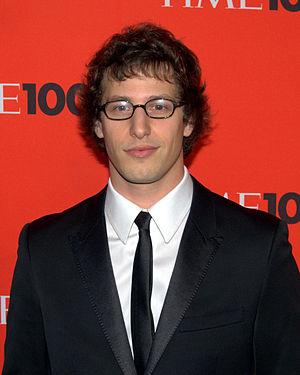
La 76ᵉ cérémonie des Golden Globes, organisée par la Hollywood Foreign Press Association, s'est tenue le 6 janvier 2019 et a récompensé les films et séries américains diffusés en 2018, ainsi que les professionnels s'étant distingués cette année-là. Les acteurs Andy Samberg et Sandra Oh sont les hôtes de la cérémonie, succédant ainsi à Seth Meyers qui avait animé la cérémonie précédente. La cérémonie est diffusée sur NBC.